Oligosoma infrapunctatum

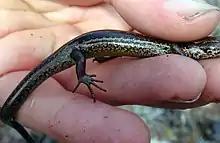
The speckled skink.

Recent genetic studies showed deep genetic divisions within "O. infrapunctatum" indicating that it is probably a complex of cryptic species which diverged in the Pliocene. A recent paper showed that "Oligosoma infrapunctatum" could be extinct, and that the widespread species in the "Oligosoma infrapunctatum" group should be called "Oligosoma newmani"